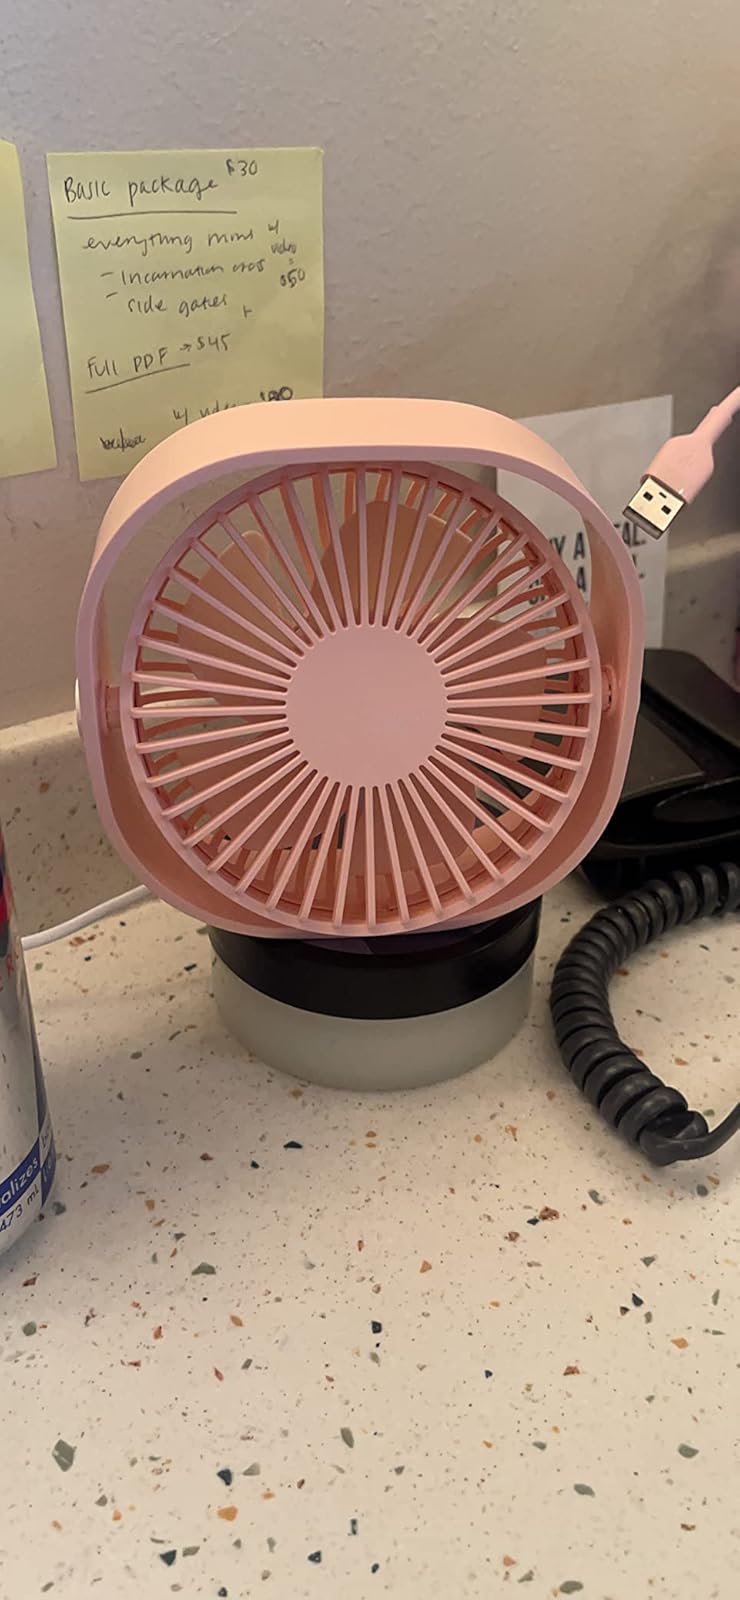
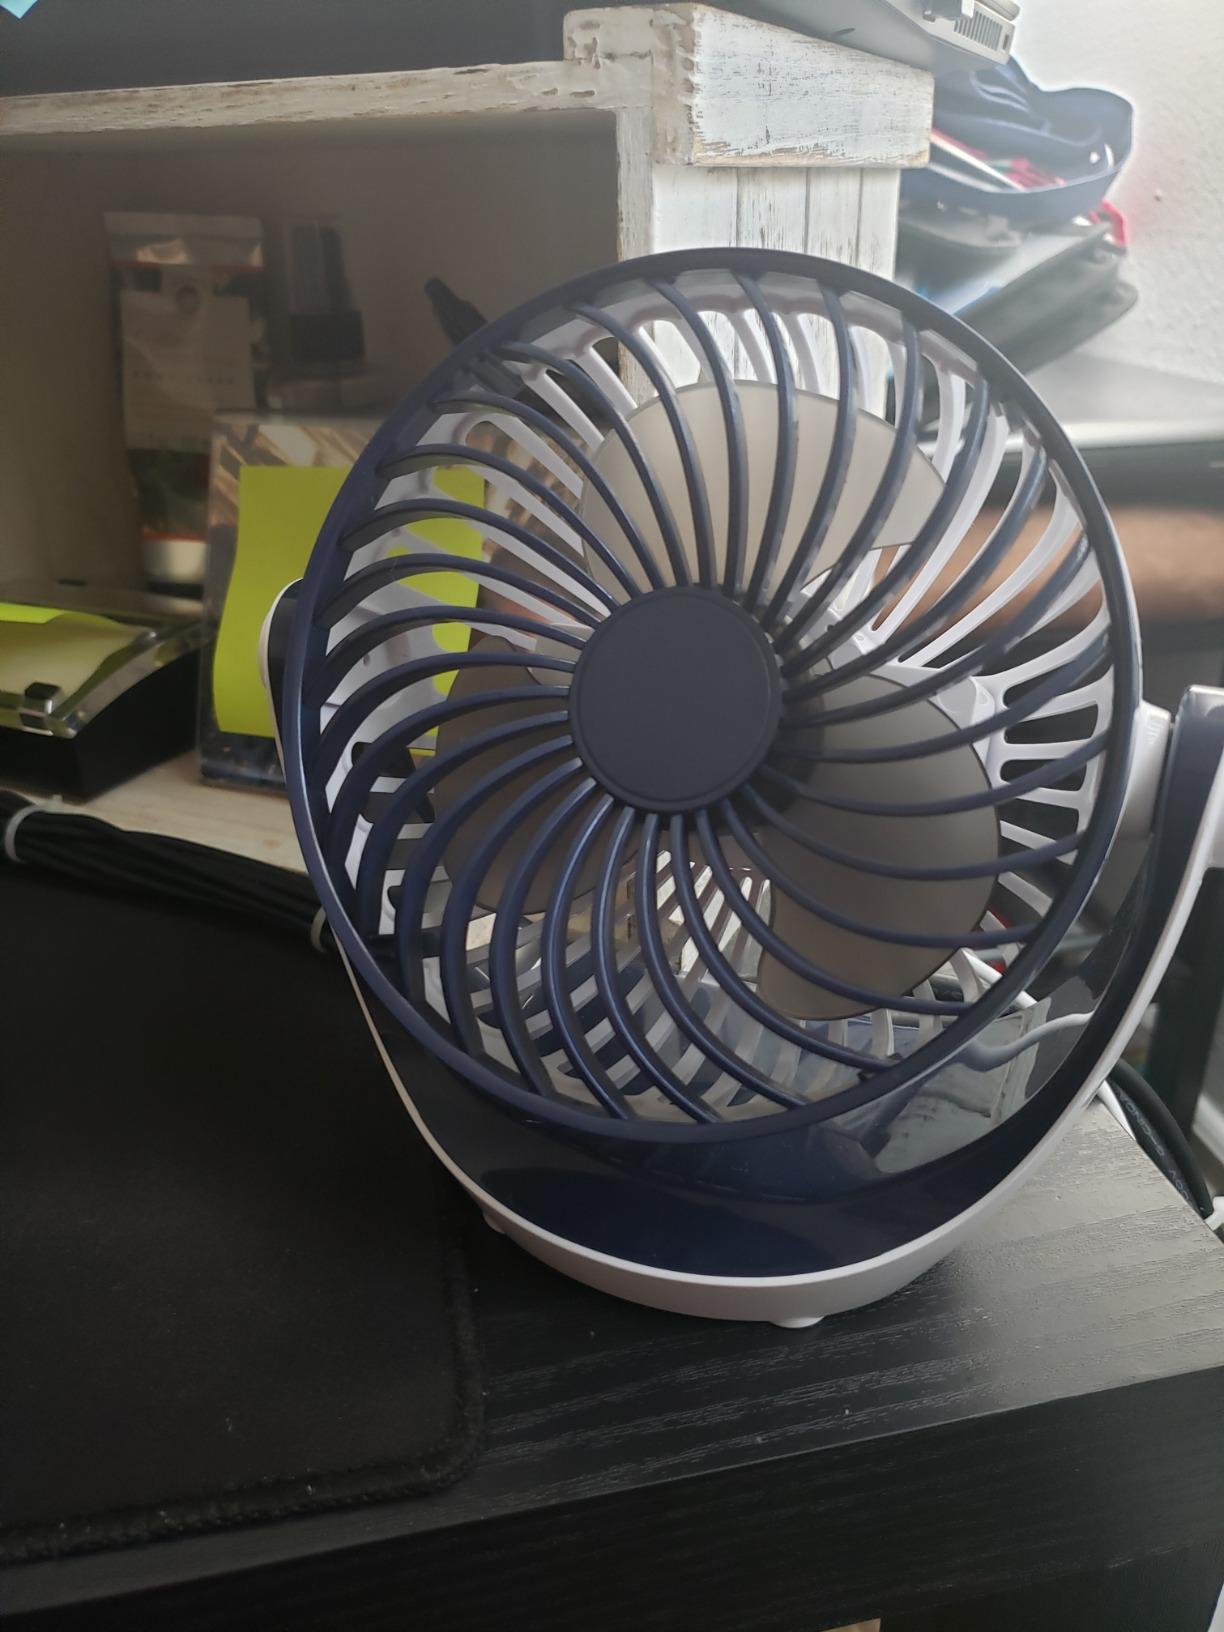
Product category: fan
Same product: no